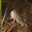
Label: frog